2010 World Snooker Championship

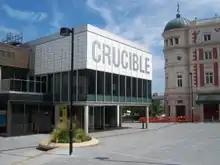
For the 34th consecutive year, the main stage of the tournament was held at the Crucible Theatre "(pictured)" in Sheffield, England.

The inaugural 1927 World Snooker Championship, then known as the Professional Championship of Snooker, took place at various venues in England between November 1926 and May 1927. Joe Davis won the final—held at Camkin's Hall in Birmingham from 9 to 12 May 1927—and went on to win the tournament 15 consecutive times before retiring undefeated after the 1946 edition (no tournaments were held from 1941 to 1945 because of World War II). The tournament went into abeyance after only two players contested the 1952 edition, due to a dispute between the Professional Billiards Players' Association (PBPA) and the Billiards Association and Control Council (BACC). The PBPA established an alternative tournament, the World Professional Championship, of which the six editions held between 1952 and 1957 are retroactively regarded as legitimate continuations of the World Snooker Championship. However, due to waning public interest in snooker during the era, that tournament was also discontinued, and the world title was uncontested between 1958 and 1963.